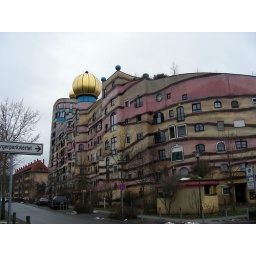
I don't know how many different window patterns appear in this building - it's a lot though.